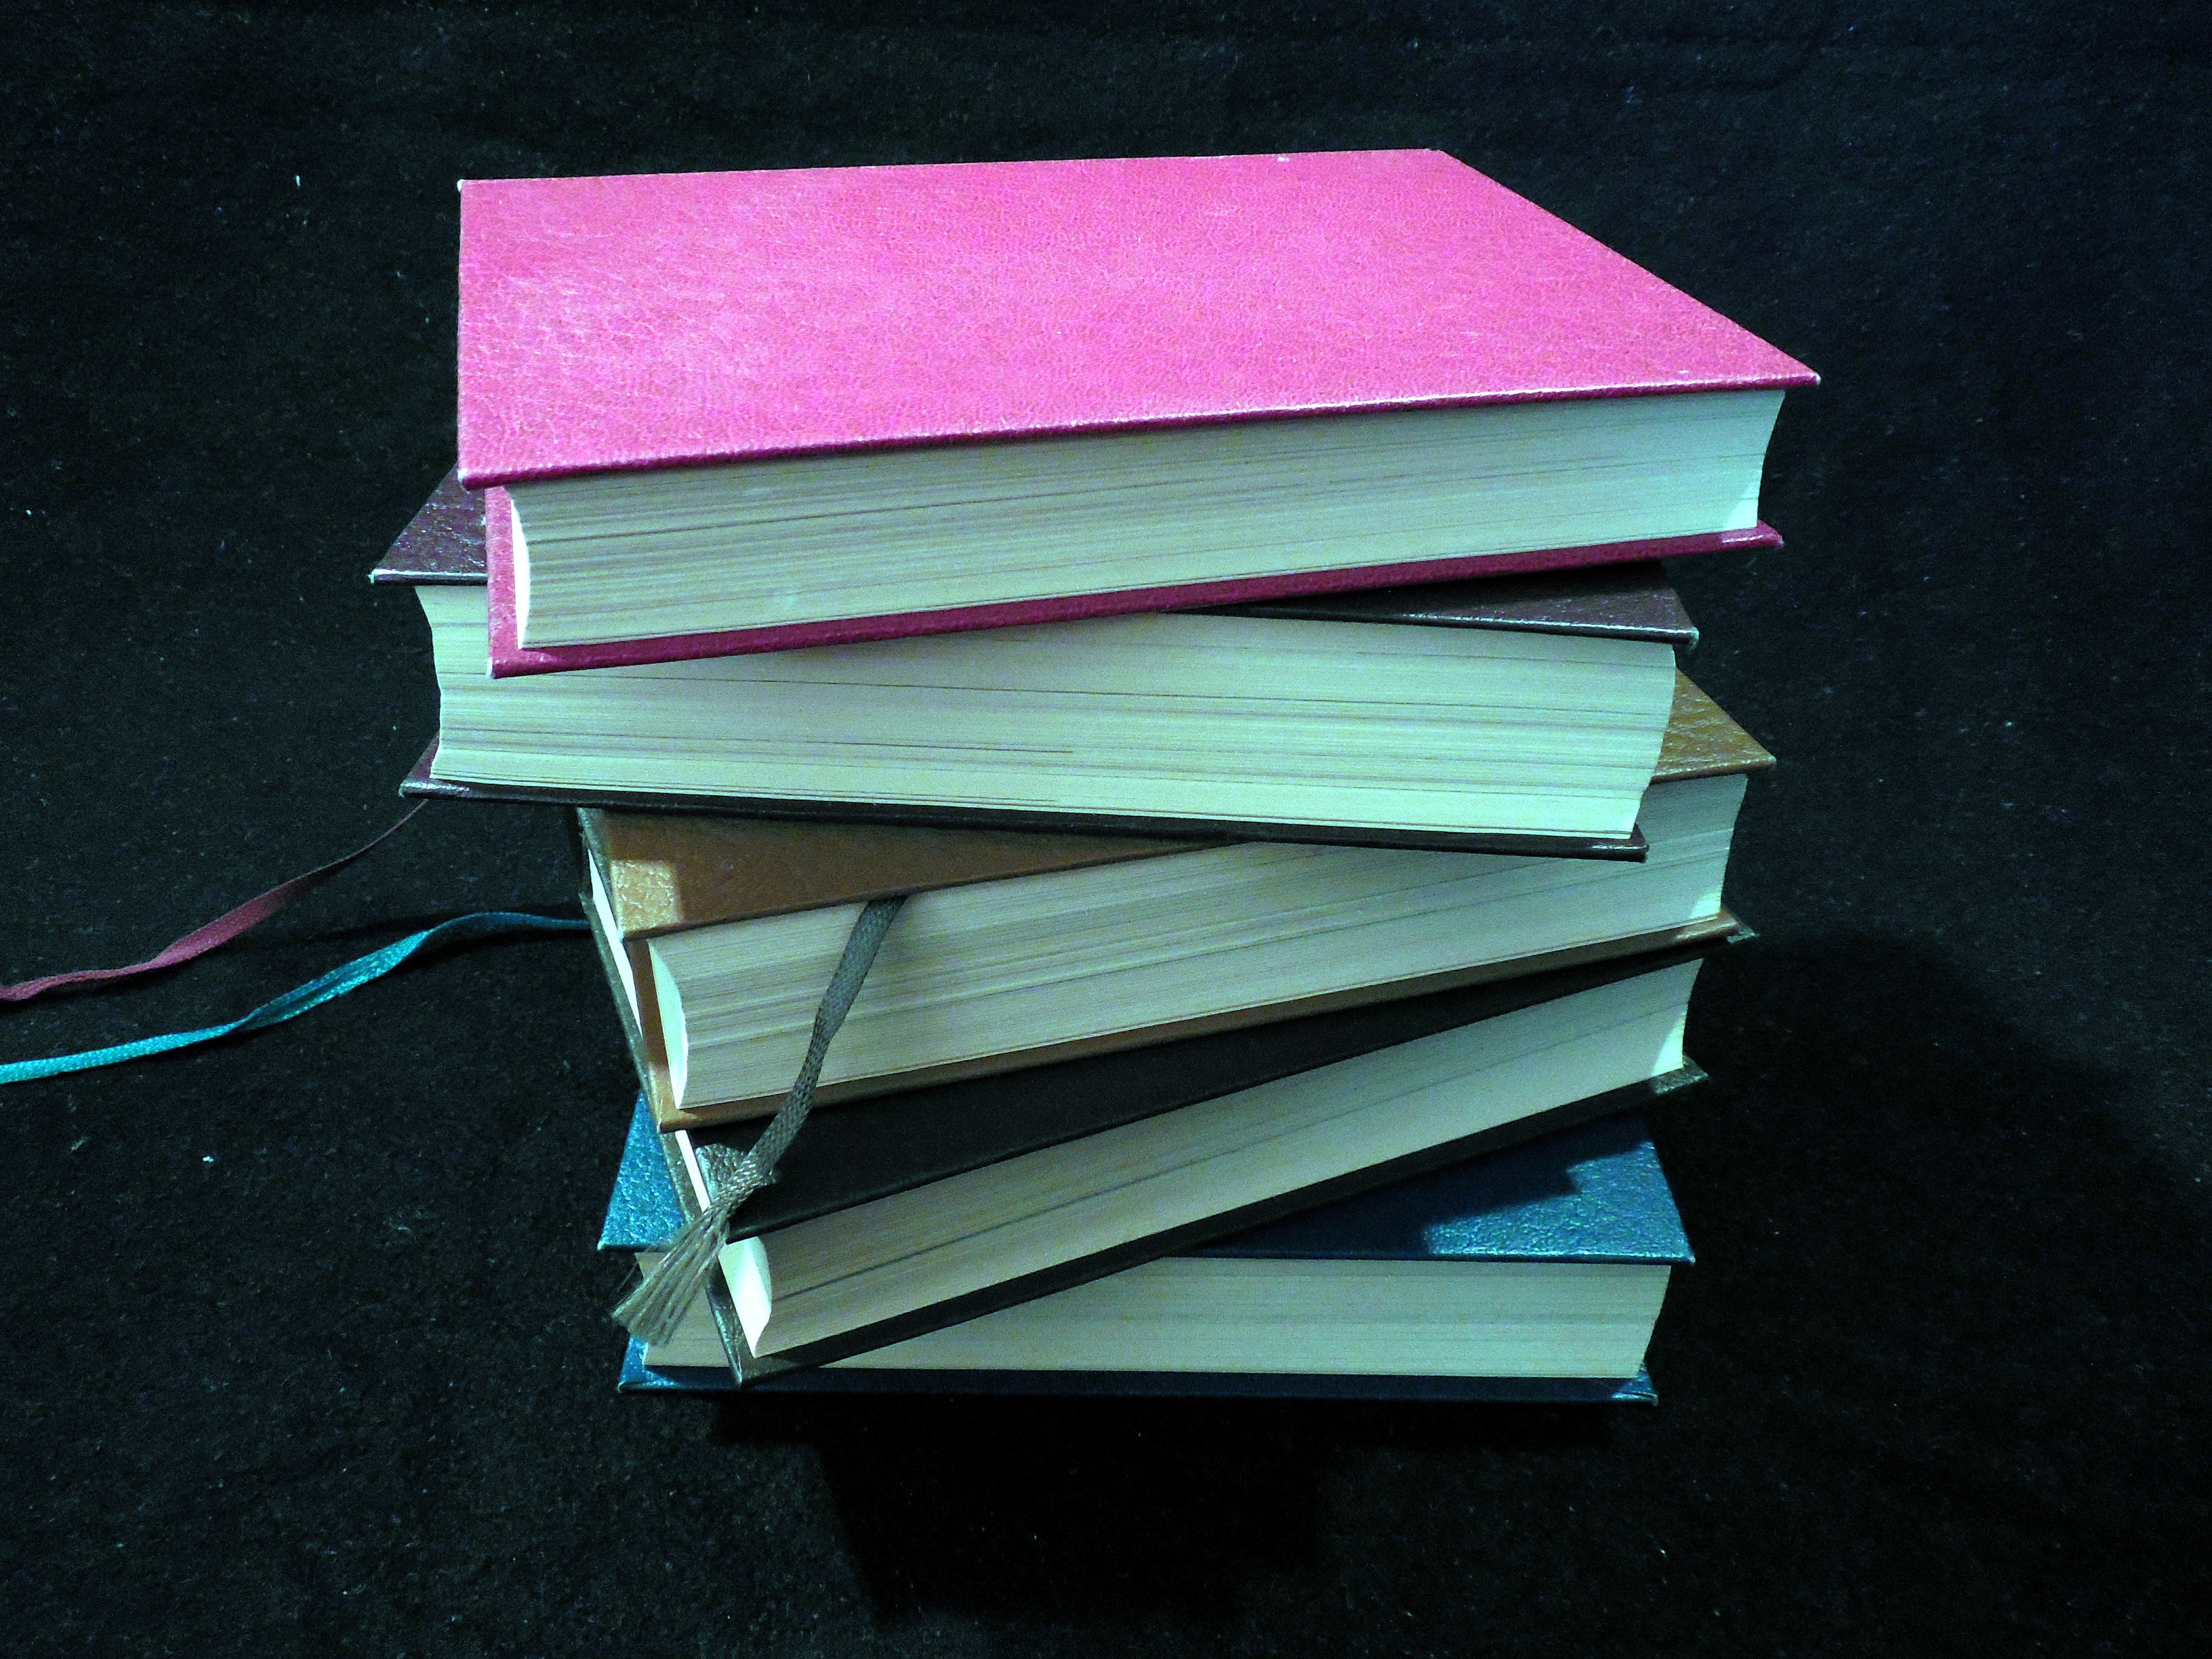
read, wing, wood, green, color, blue, paper, material, art, literature, study, library, books, learn, shape, book pages, plywood, art paper, origami paper